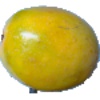
Label: Maracuja 1